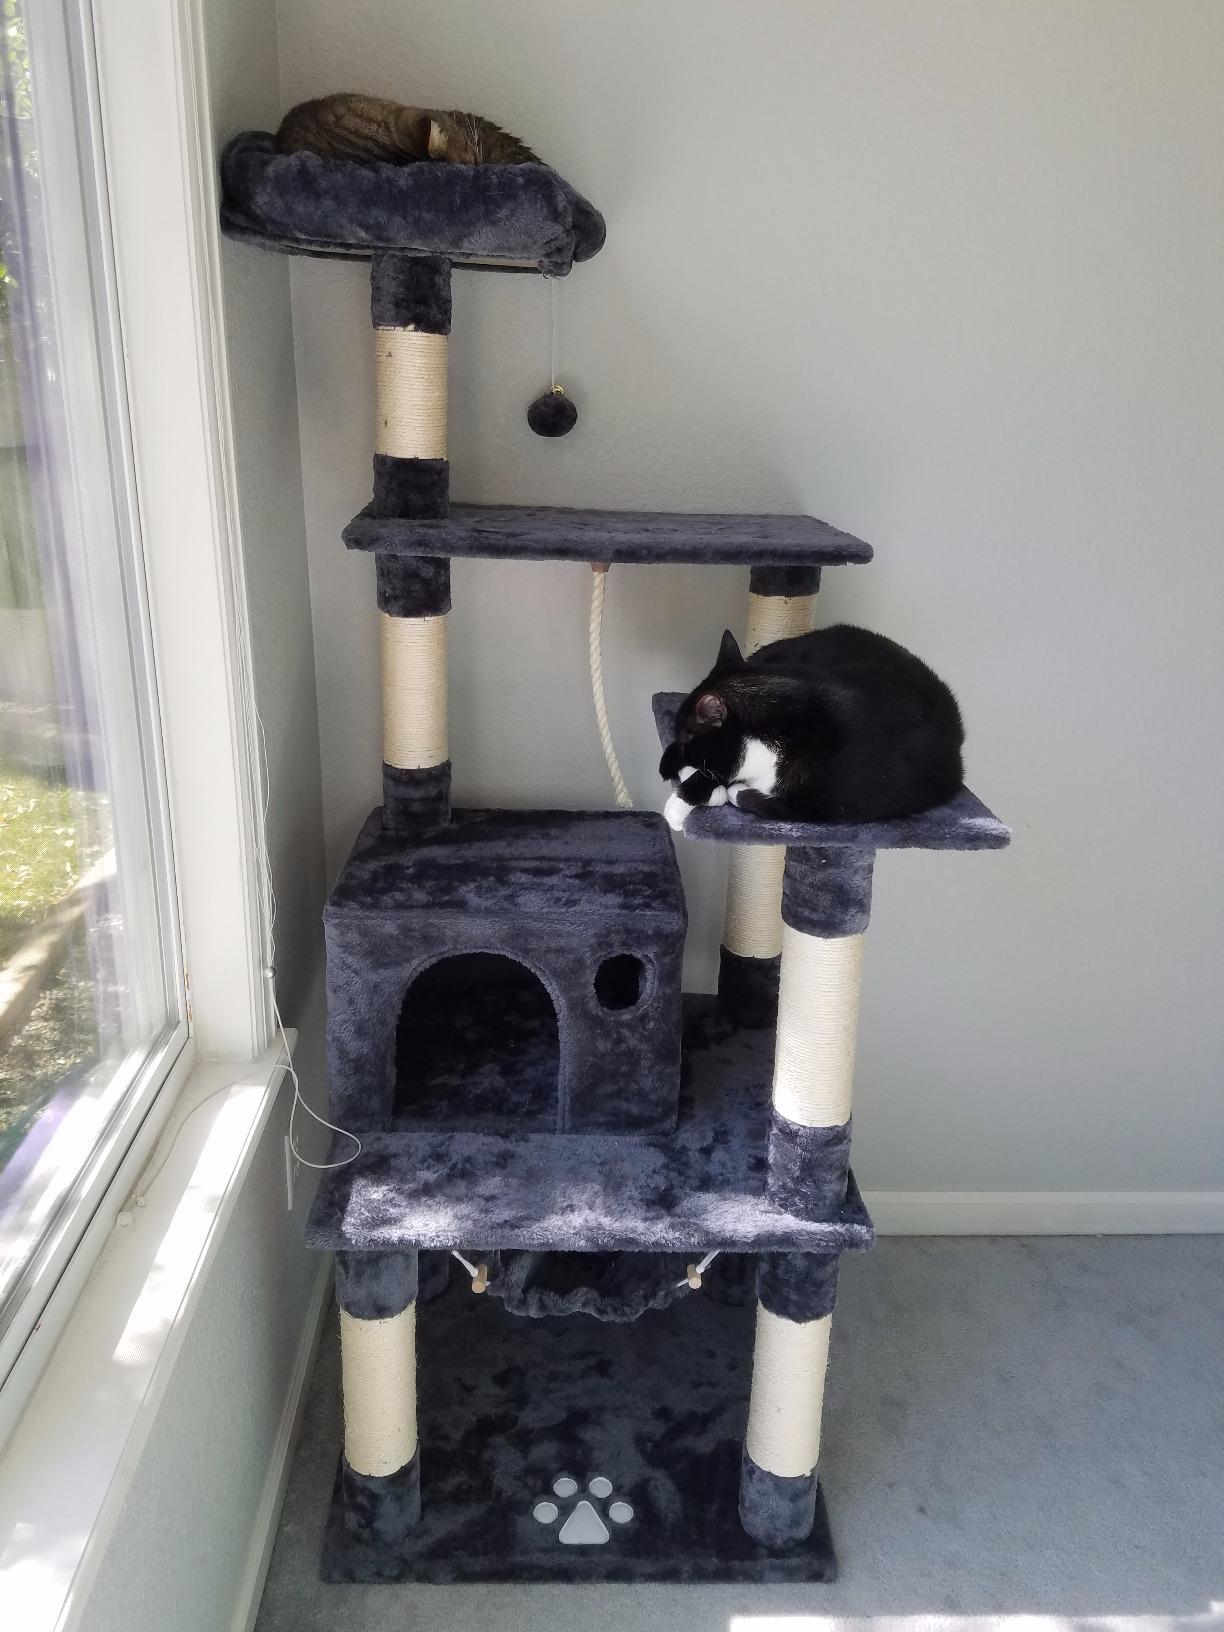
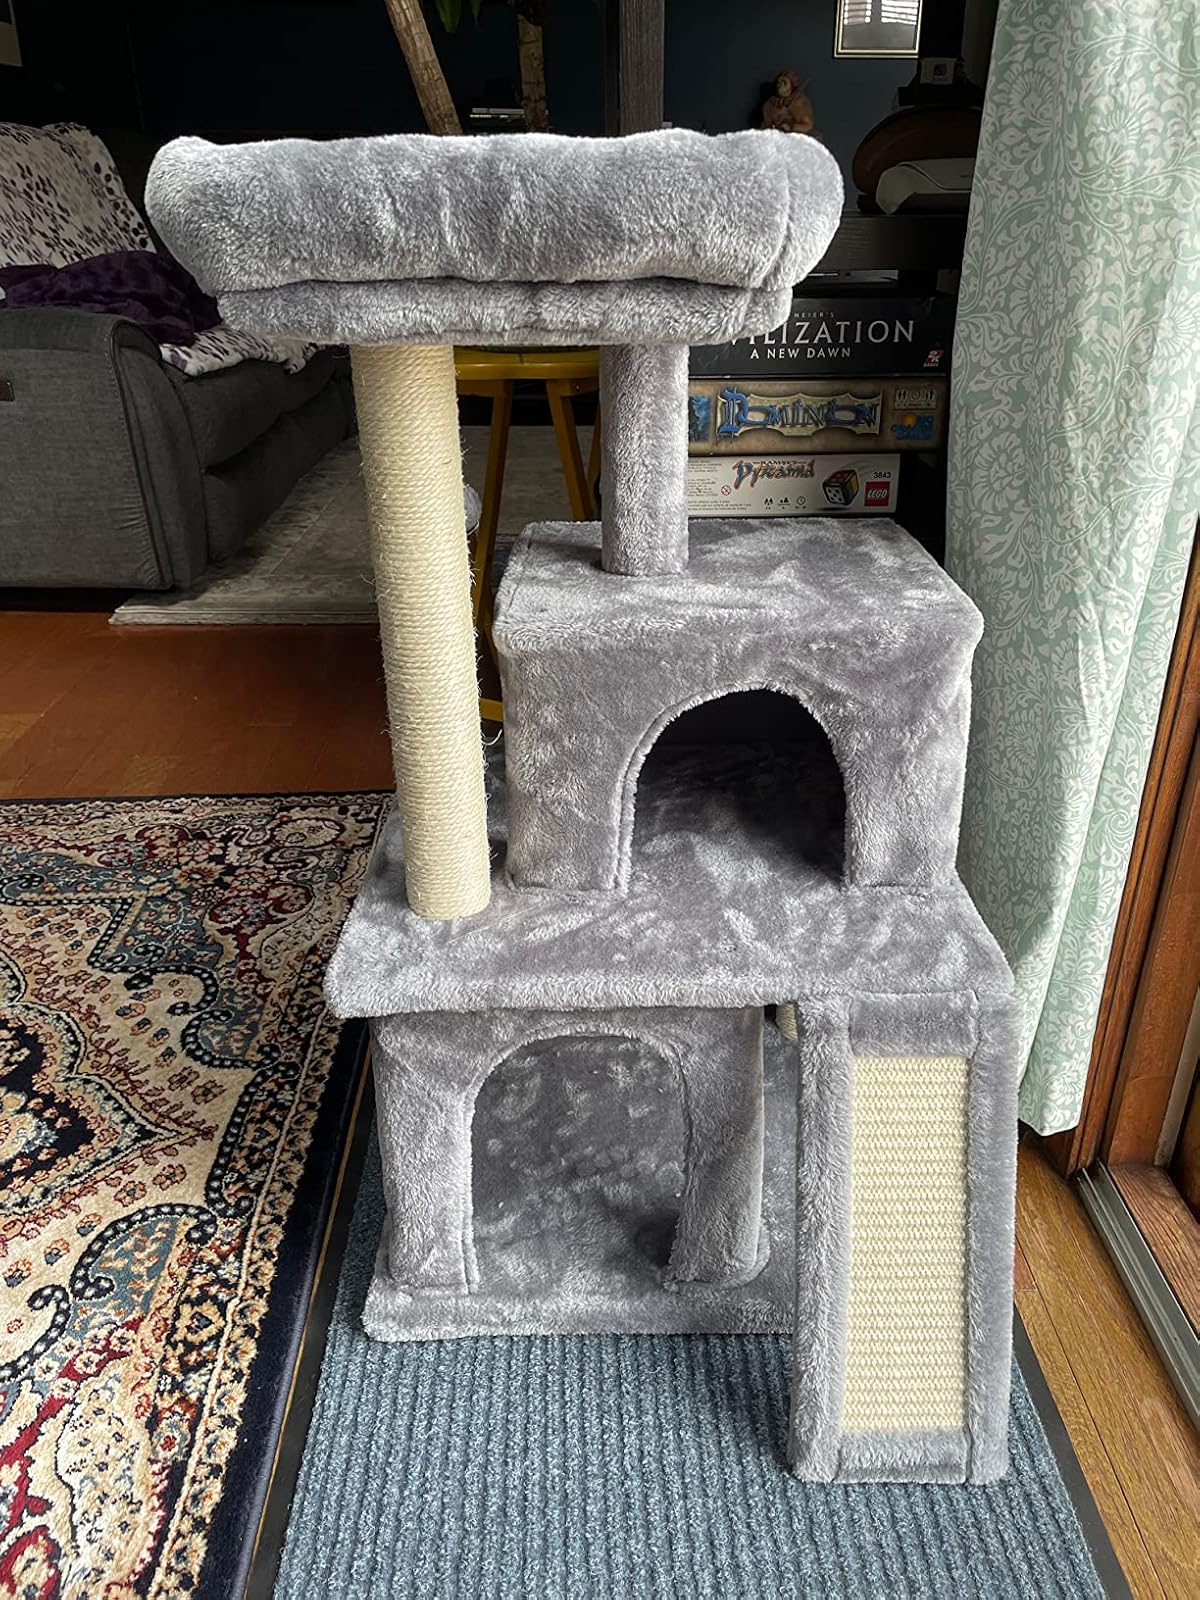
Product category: items_cat tree
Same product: no